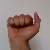
The image shows a hand gesture representing the letter 'A' in Indian Sign Language.